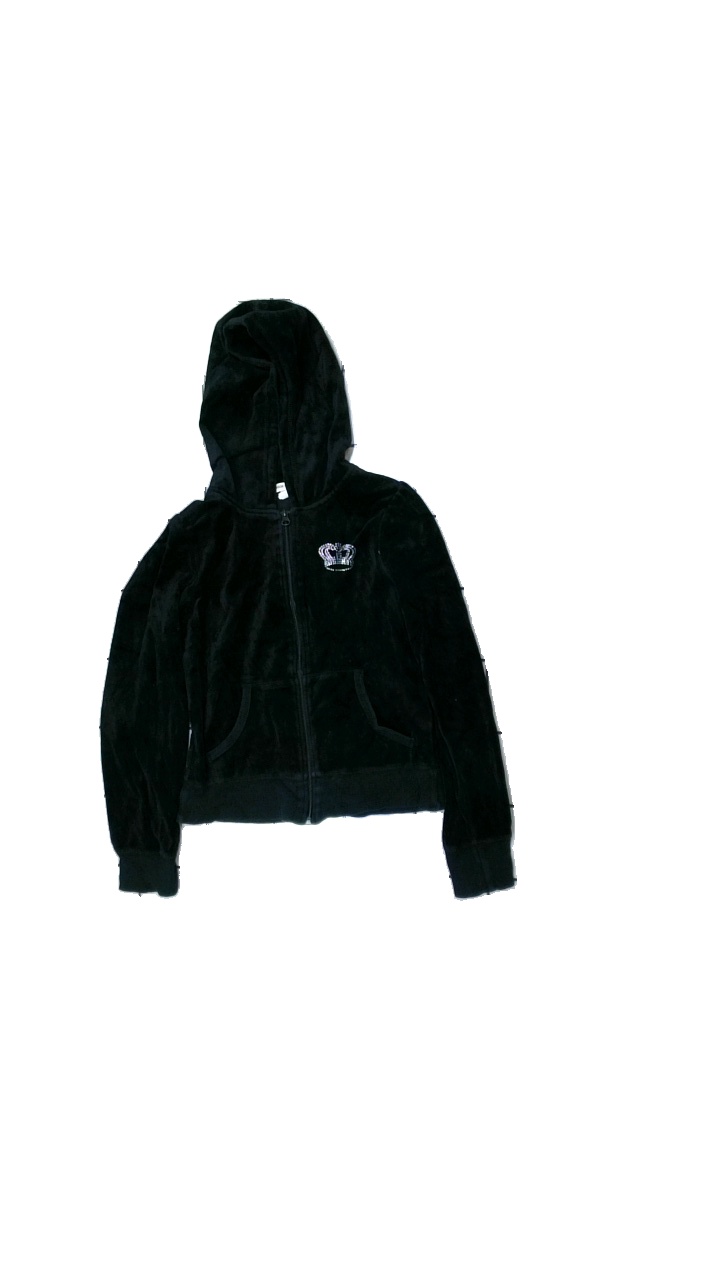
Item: Hoodie (Children)
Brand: H&m
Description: hoddie med kron tryck
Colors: Black
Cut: Regular
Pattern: Other
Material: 65% bomull 35% viskos
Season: All
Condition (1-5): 2
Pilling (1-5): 2
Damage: nopprigt
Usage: Export
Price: <50